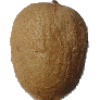
Label: Kiwi 1